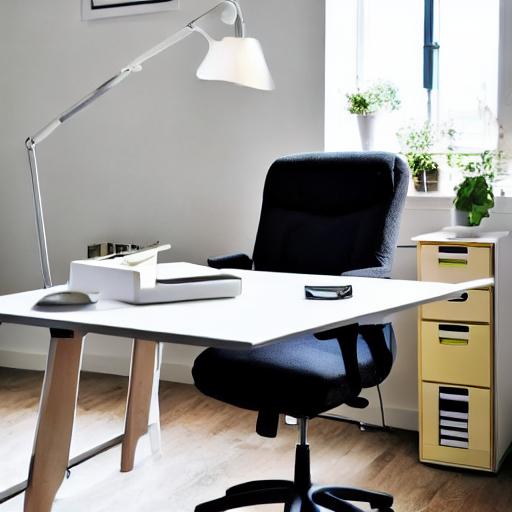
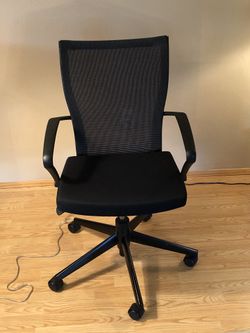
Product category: items_chair
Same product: no